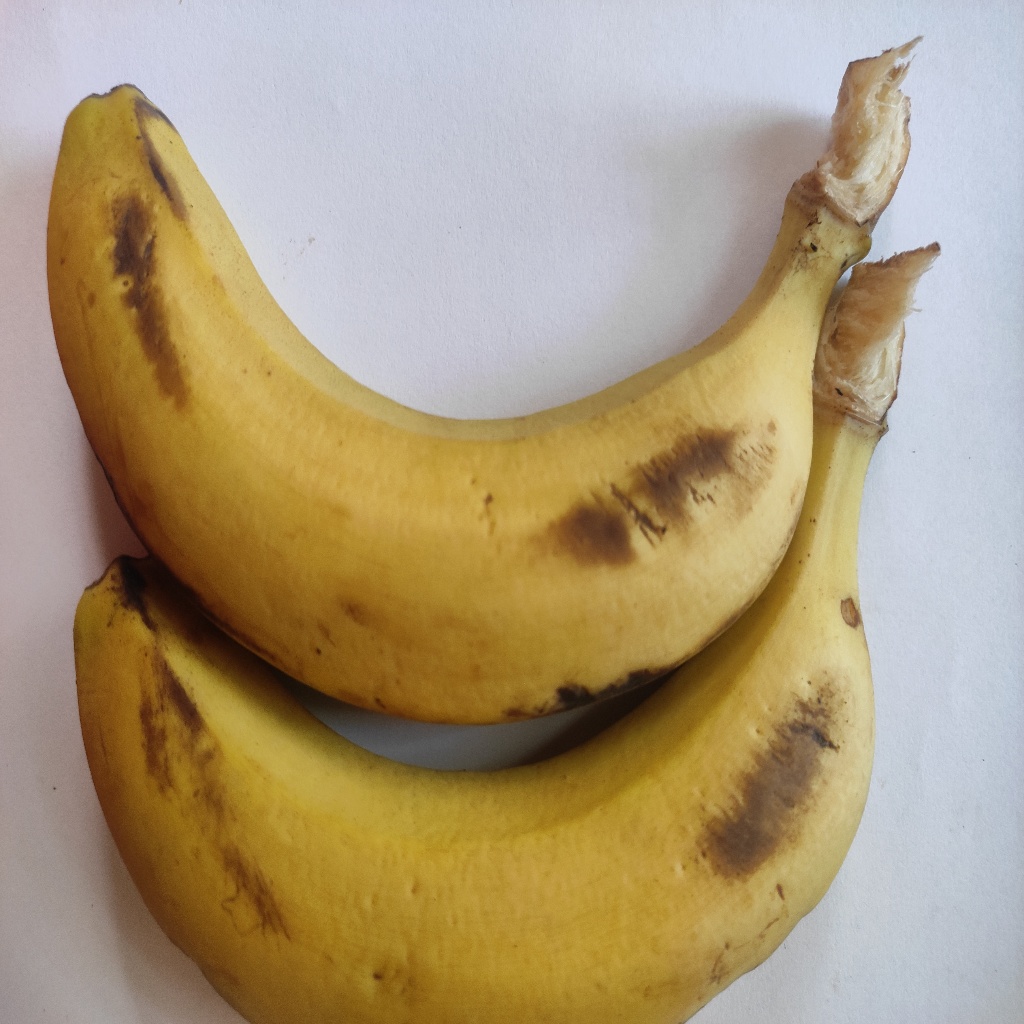
Crop: banana
Quality class: Class_A